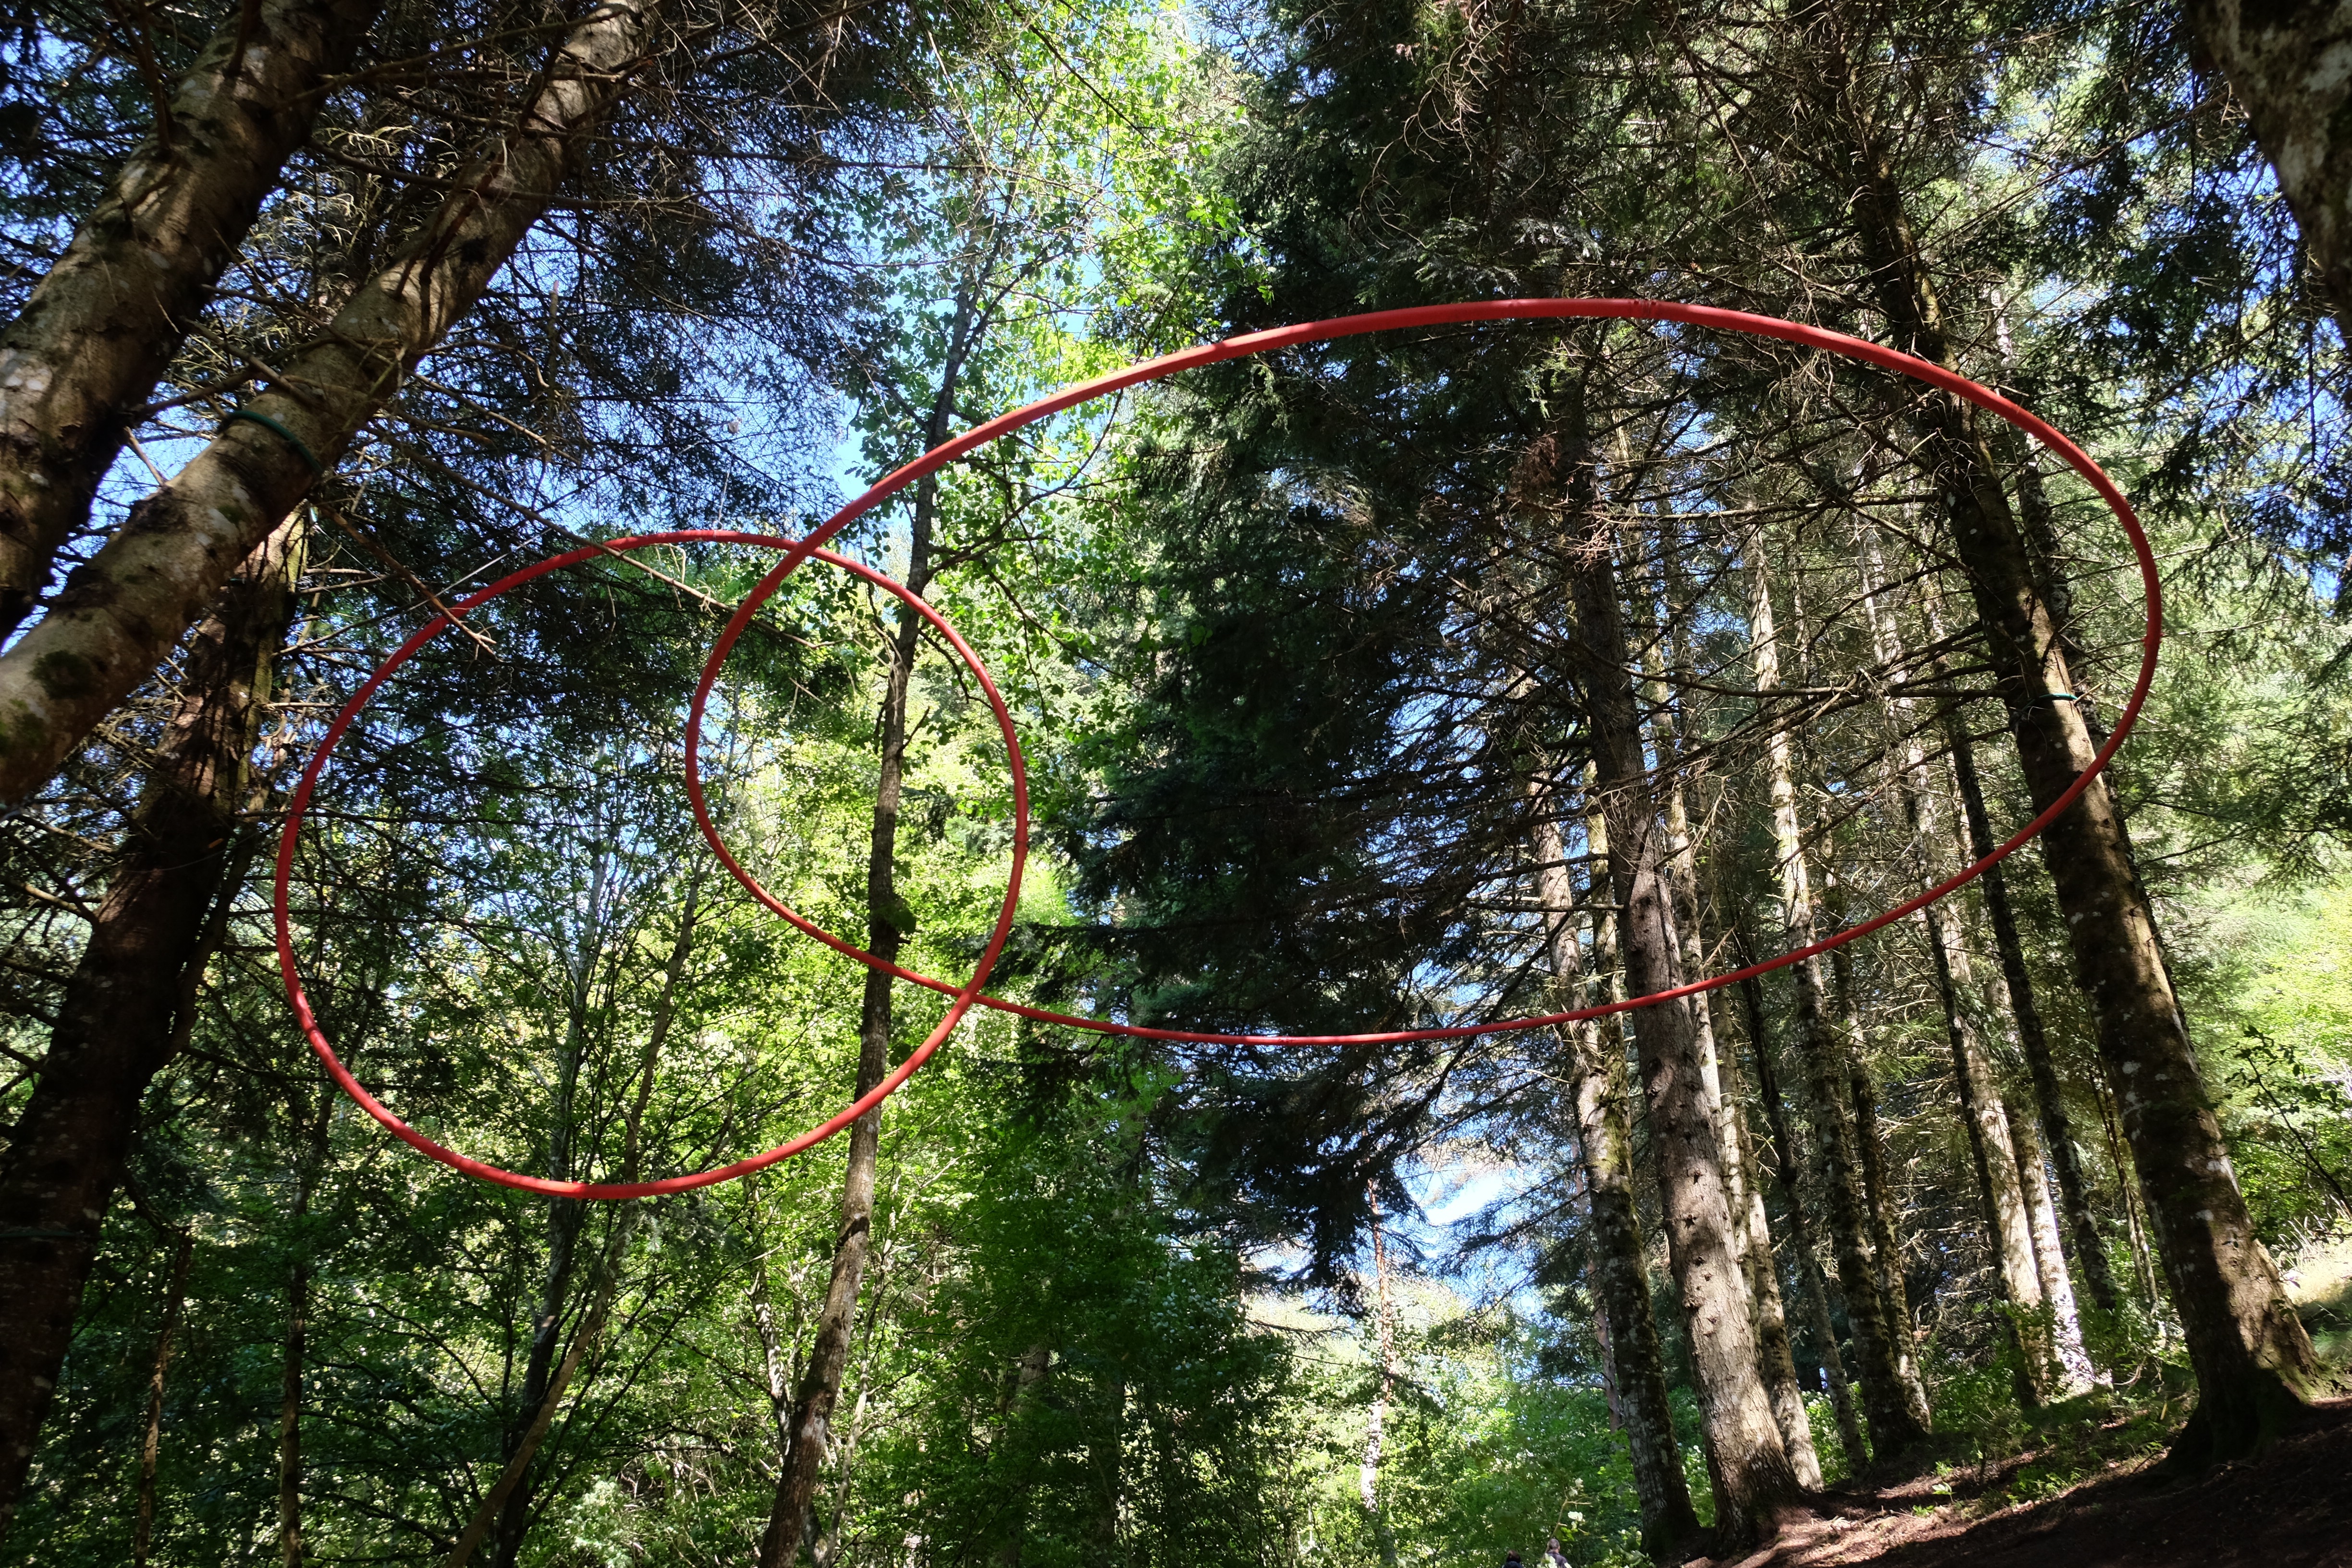
tree, nature, forest, wilderness, branch, plant, trail, sunlight, flower, jungle, autumn, park, rainforest, woodland, habitat, old growth forest, natural environment, woody plant